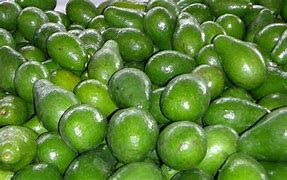
Label: Avocado